Valston Hancock

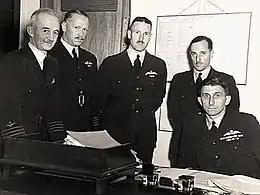
Five men, four of whom are standing and one seated, wearing dark-coloured military uniforms

In March 1940, Hancock's Directorate of Works and Buildings was transferred from the office of the Chief of the Air Staff to the newly formed Organisation and Equipment Branch under Air Marshal Richard Williams. Considered a key part of the Air Force's expansion during the early part of the War, "Works and Bricks" quickly absorbed all staff with civil engineering and building experience in the RAAF active reserve. As Director, Hancock was responsible for surveying and developing a military aerodrome at Evans Head, near the Queensland and New South Wales border, that became home to No.1 Bombing and Gunnery School (No.1 BAGS). Promoted to temporary wing commander on 1 June, he held command of No.1 BAGS, operating Fairey Battle single-engined bombers, from August 1940 until November 1941. He was promoted to acting group captain on 1 April 1941. Hancock was appointed an Officer of the Order of the British Empire (OBE) on 1January 1942. He relinquished his acting rank on 12 January, and became Assistant Director of Plans at Allied Air Forces Headquarters, South West Pacific Area that April. He was made Director of Plans at the Air Force's main operational formation, RAAF Command, when it was established in September. In 1943–44, he served as Staff Officer Administration for Western Area Command, which maintained two bomber squadrons for anti-submarine patrols and two fighter squadrons to guard against possible attack on the mainland by Japanese carrier-borne aircraft.